Battle of Myriokephalon

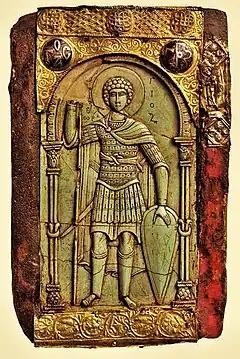
Saint George depicted as a Byzantine "kataphraktos" heavy cavalryman (Byzantine steatite icon, 11th century).

No estimates of Seljuk numbers for the battle have been possible. Primary sources have provided figures for other Seljuk campaigns. In 1160, John Kontostephanos defeated a force of 22,000 Seljuk Turks and about 20,000–24,000 Turks invaded the Maeander river valley in 1177. However, modern historians have estimated that the various Seljuk successor states (such as the Sultanate of Rum) could field at most 10,000–15,000 men. This is likely a closer estimate for the possible Seljuk strength at Myriokephalon considering the much larger and united Seljuk Empire fielded around 20,000–30,000 men at the Battle of Manzikert in 1071. The Sultanate of Rum was much smaller territorially than the Seljuk Empire and probably had smaller armies, for example, its army at the Battle of Dorylaeum in 1097 has been estimated at between 6,000–8,000 men.